Matsesta Microdistrict

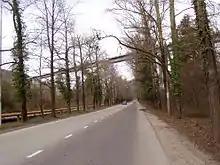
Cheltenham Alley, Matsesta

The sulphur springs in Matsesta were first mentioned in literature in 1841. It was repeatedly proposed to found a spa here, until in 1901 the decision was taken by the authorities. The spa was opened on September 15, 1902, and Matsesta developed as a settlement serving the sulfur baths. It developed as a resort in the 1900s. At the time, Matsesta belonged to Black Sea Governorate with the center in Novorossiysk.